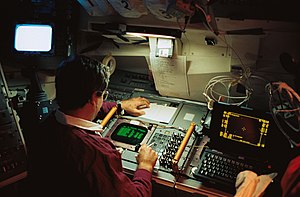
STS-39 / Missionen
STS-39 var rumfærgen Discovery 12. rumfærge-mission. Den blev opsendt d. 28. april 1991 og vendte tilbage den 6. maj 1991.